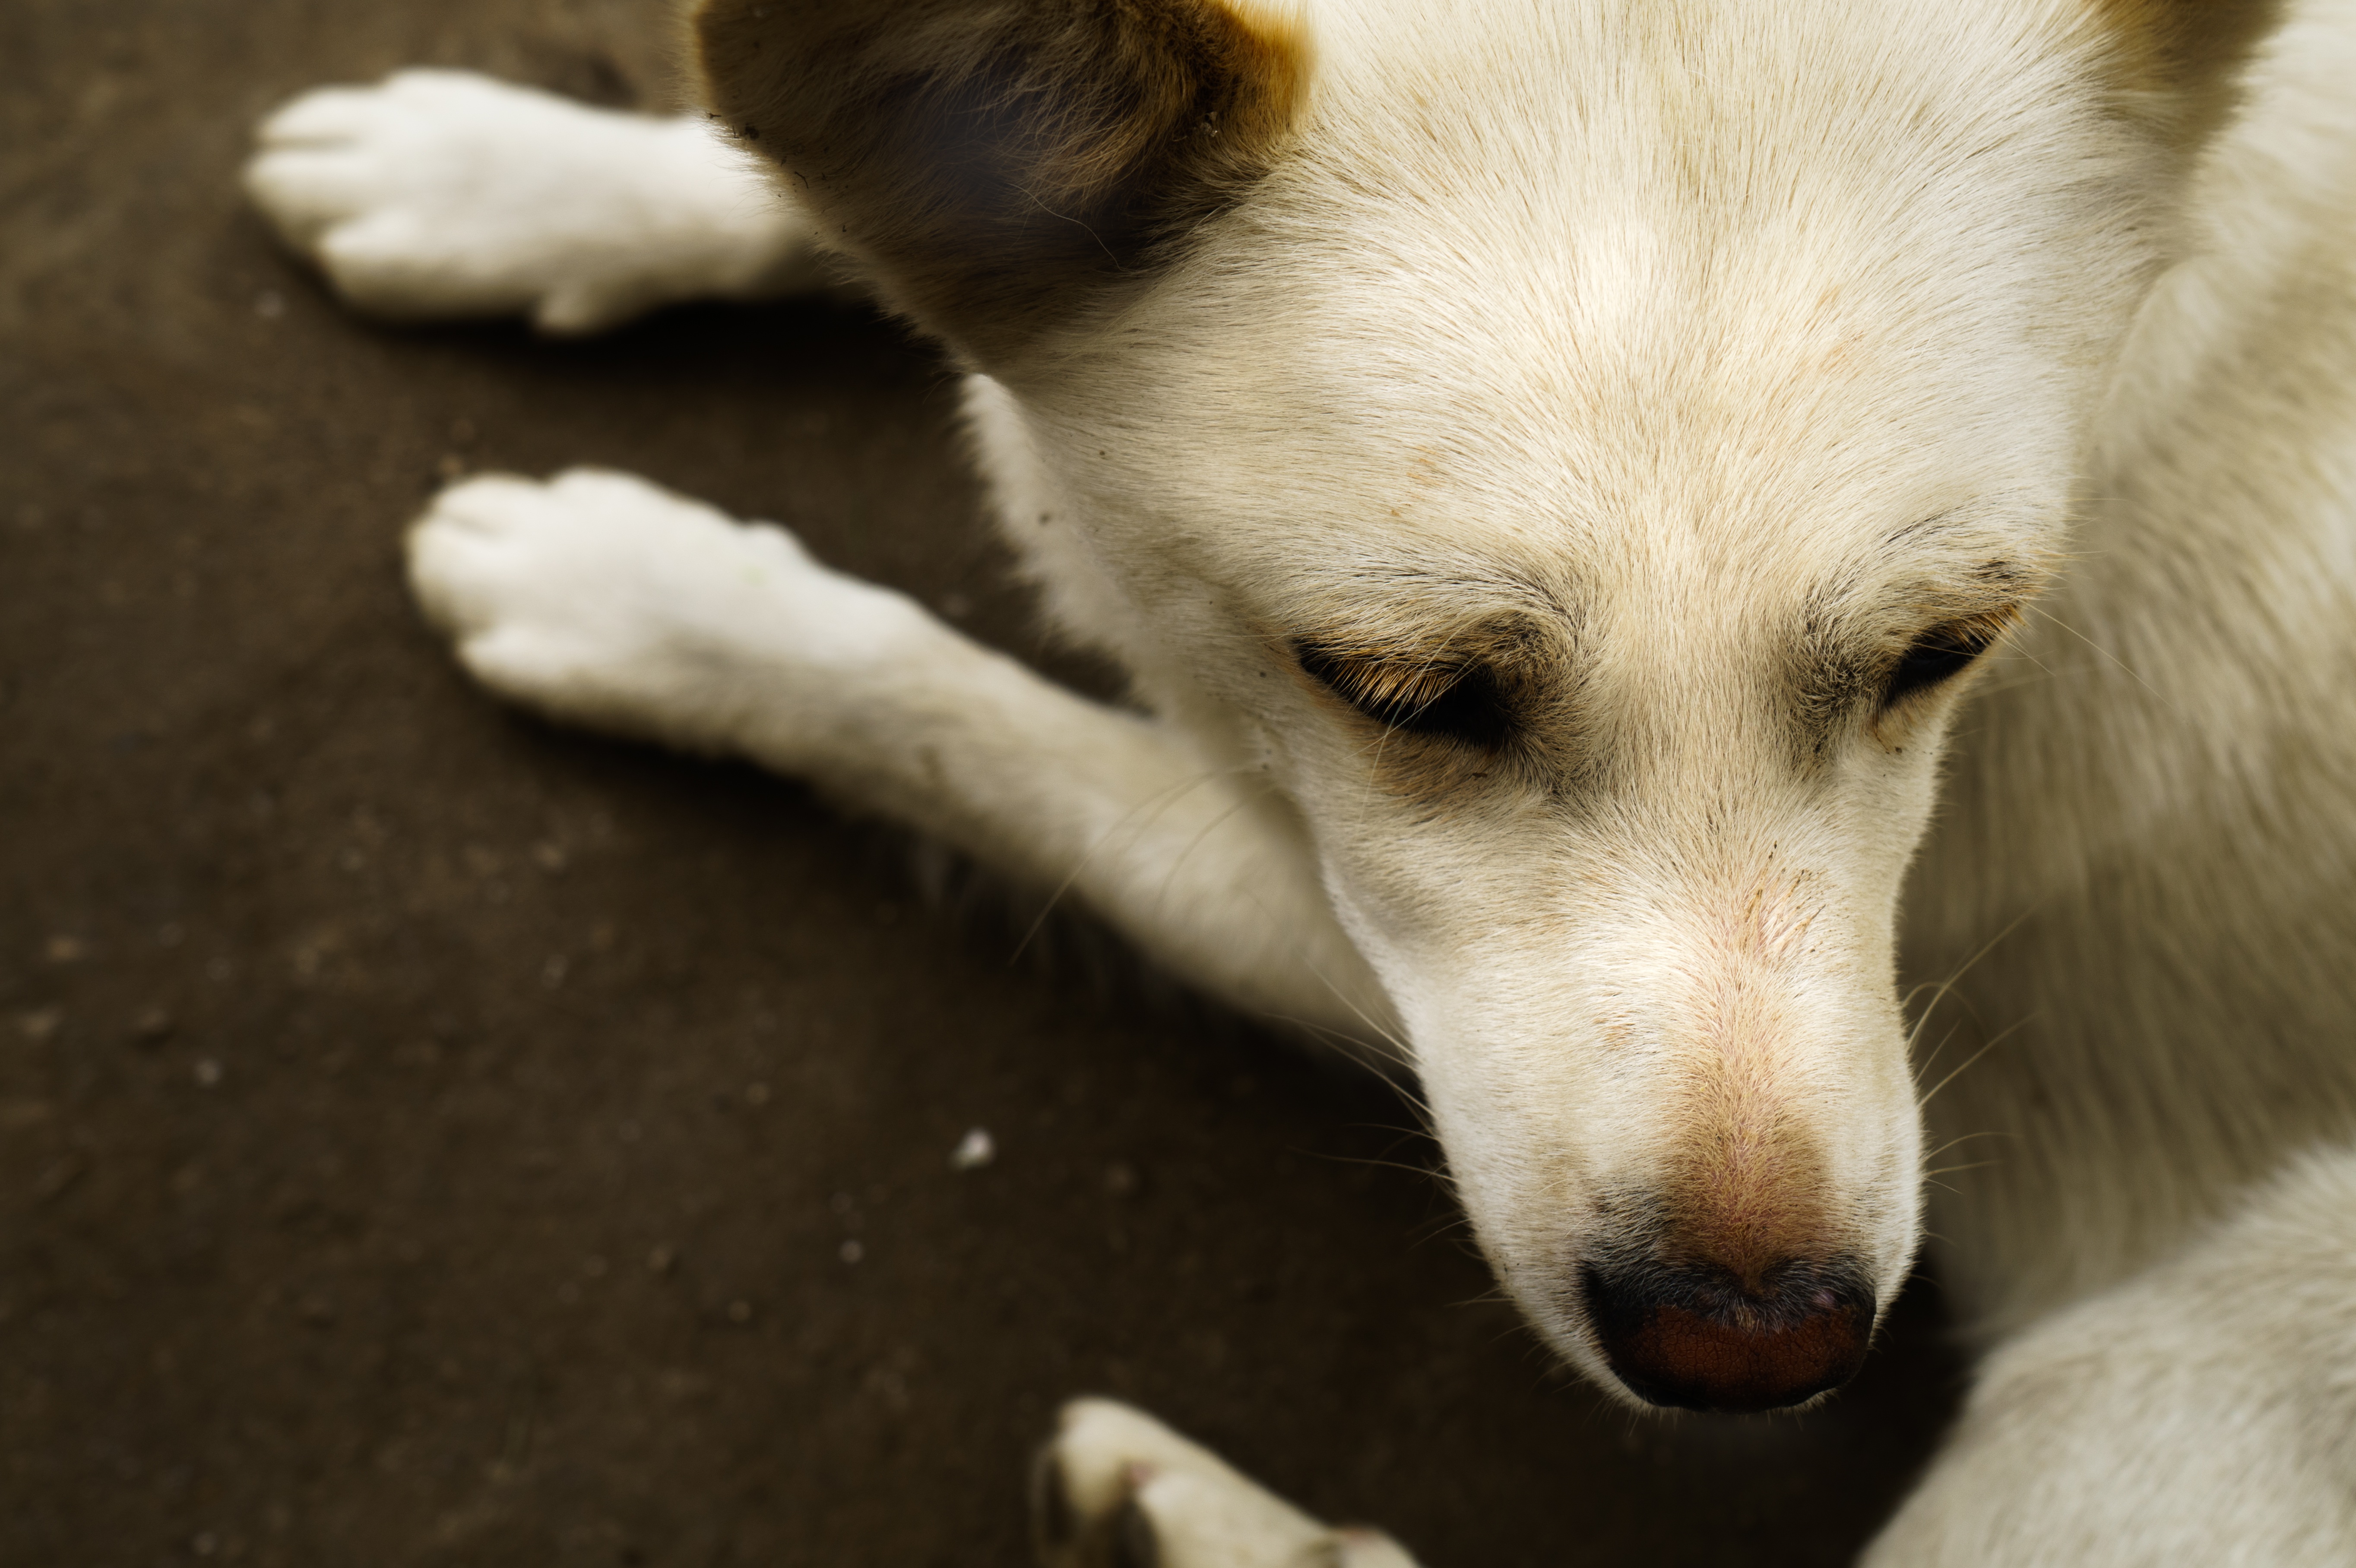
puppy, dog, mammal, close up, vertebrate, dog breed, street dog, dog like mammal, dog breed group